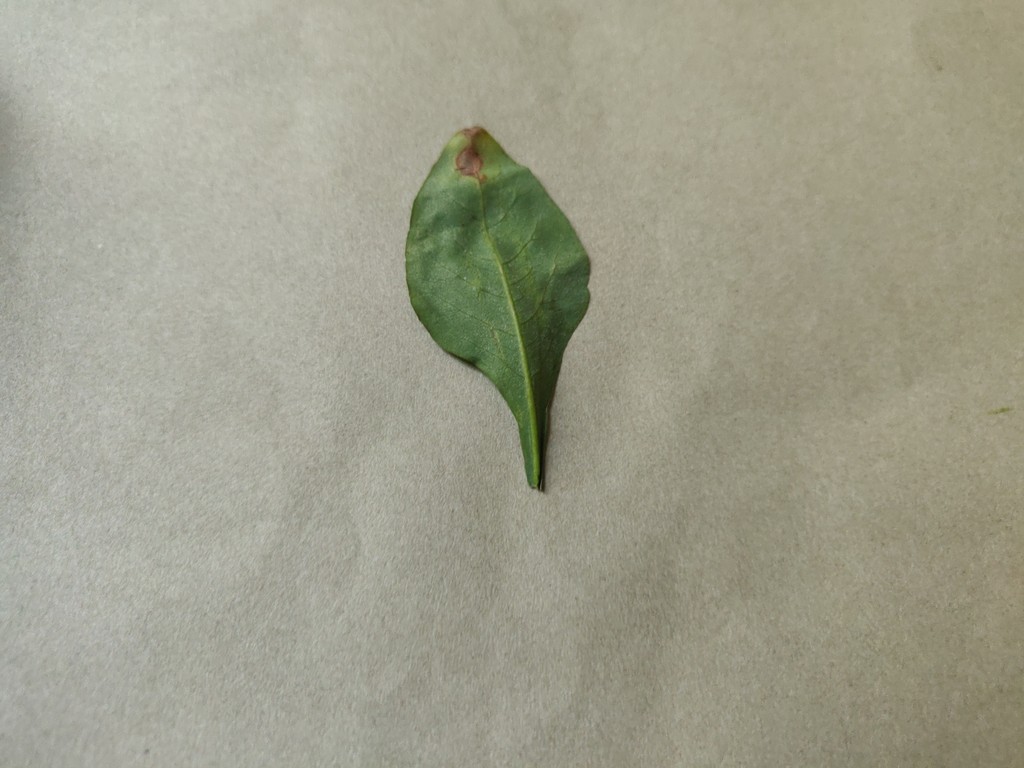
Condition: Unhealthy
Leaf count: single
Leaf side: back